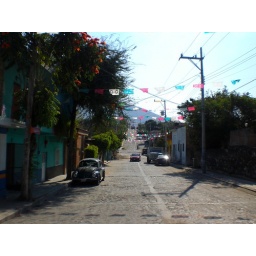
This leads to the main street in our town of Tlaltizapan, Morelos! Very colorful and fun even in the middle of winter!